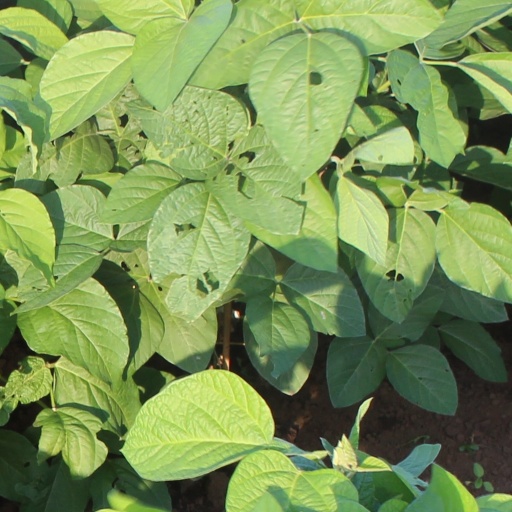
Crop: soybean